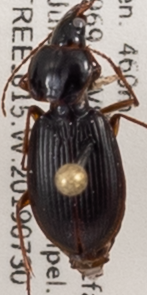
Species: Synuchus impunctatus
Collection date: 2019-07-30
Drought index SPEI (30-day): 0.616
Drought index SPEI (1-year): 1.642
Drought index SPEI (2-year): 1.25